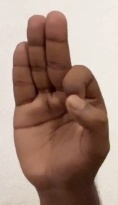
ASL sign: F